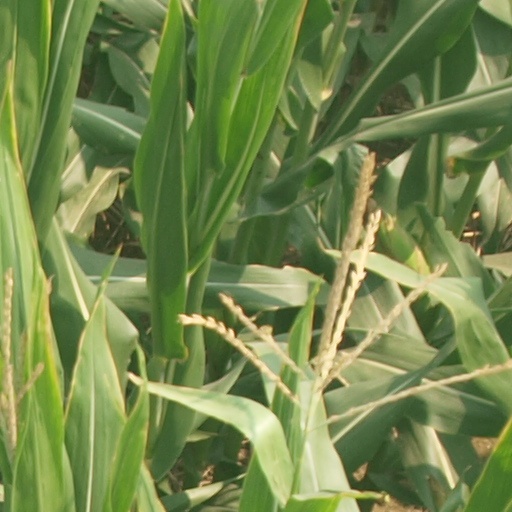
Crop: maize; corn